Freedom (Junger book)

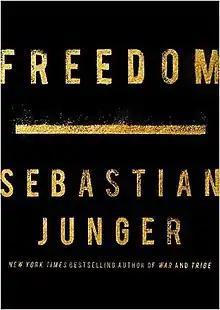

Freedom is a creative nonfiction book written by Sebastian Junger and published by Simon & Schuster in 2021.